Sumatran tropical pine forests

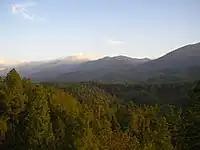

These pine forests are found on the higher slopes of Sumatra, especially in the north of the island near Lake Toba and along the Barisan Mountains, including the tall Mount Leuser. With 2500mm of rainfall per year, the pine forests have a tropical rainforest climate but are drier than the thick rainforest areas lower down the slopes, especially on the drier eastern aspects of the mountains.